1812 Overture

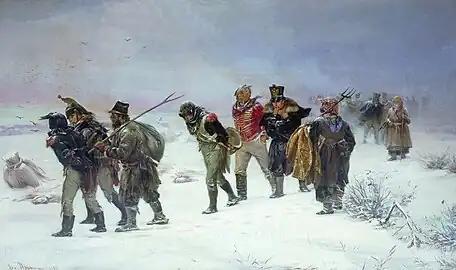
A scene depicting the French retreat from Russia in 1812, painting by Illarion Pryanishnikov (1874)

On 7 September 1812, at Borodino, west of Moscow, Napoleon's forces met those of General Mikhail Kutuzov in a concerted stand made by Russia against the seemingly invincible French Army. The Battle of Borodino saw casualties estimated as high as 100,000 and the French were masters of the field. It was, however, ultimately a pyrrhic victory for the French invasion.